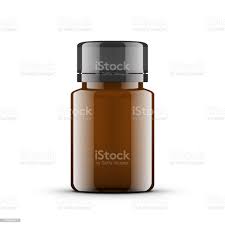
Waste category: glass